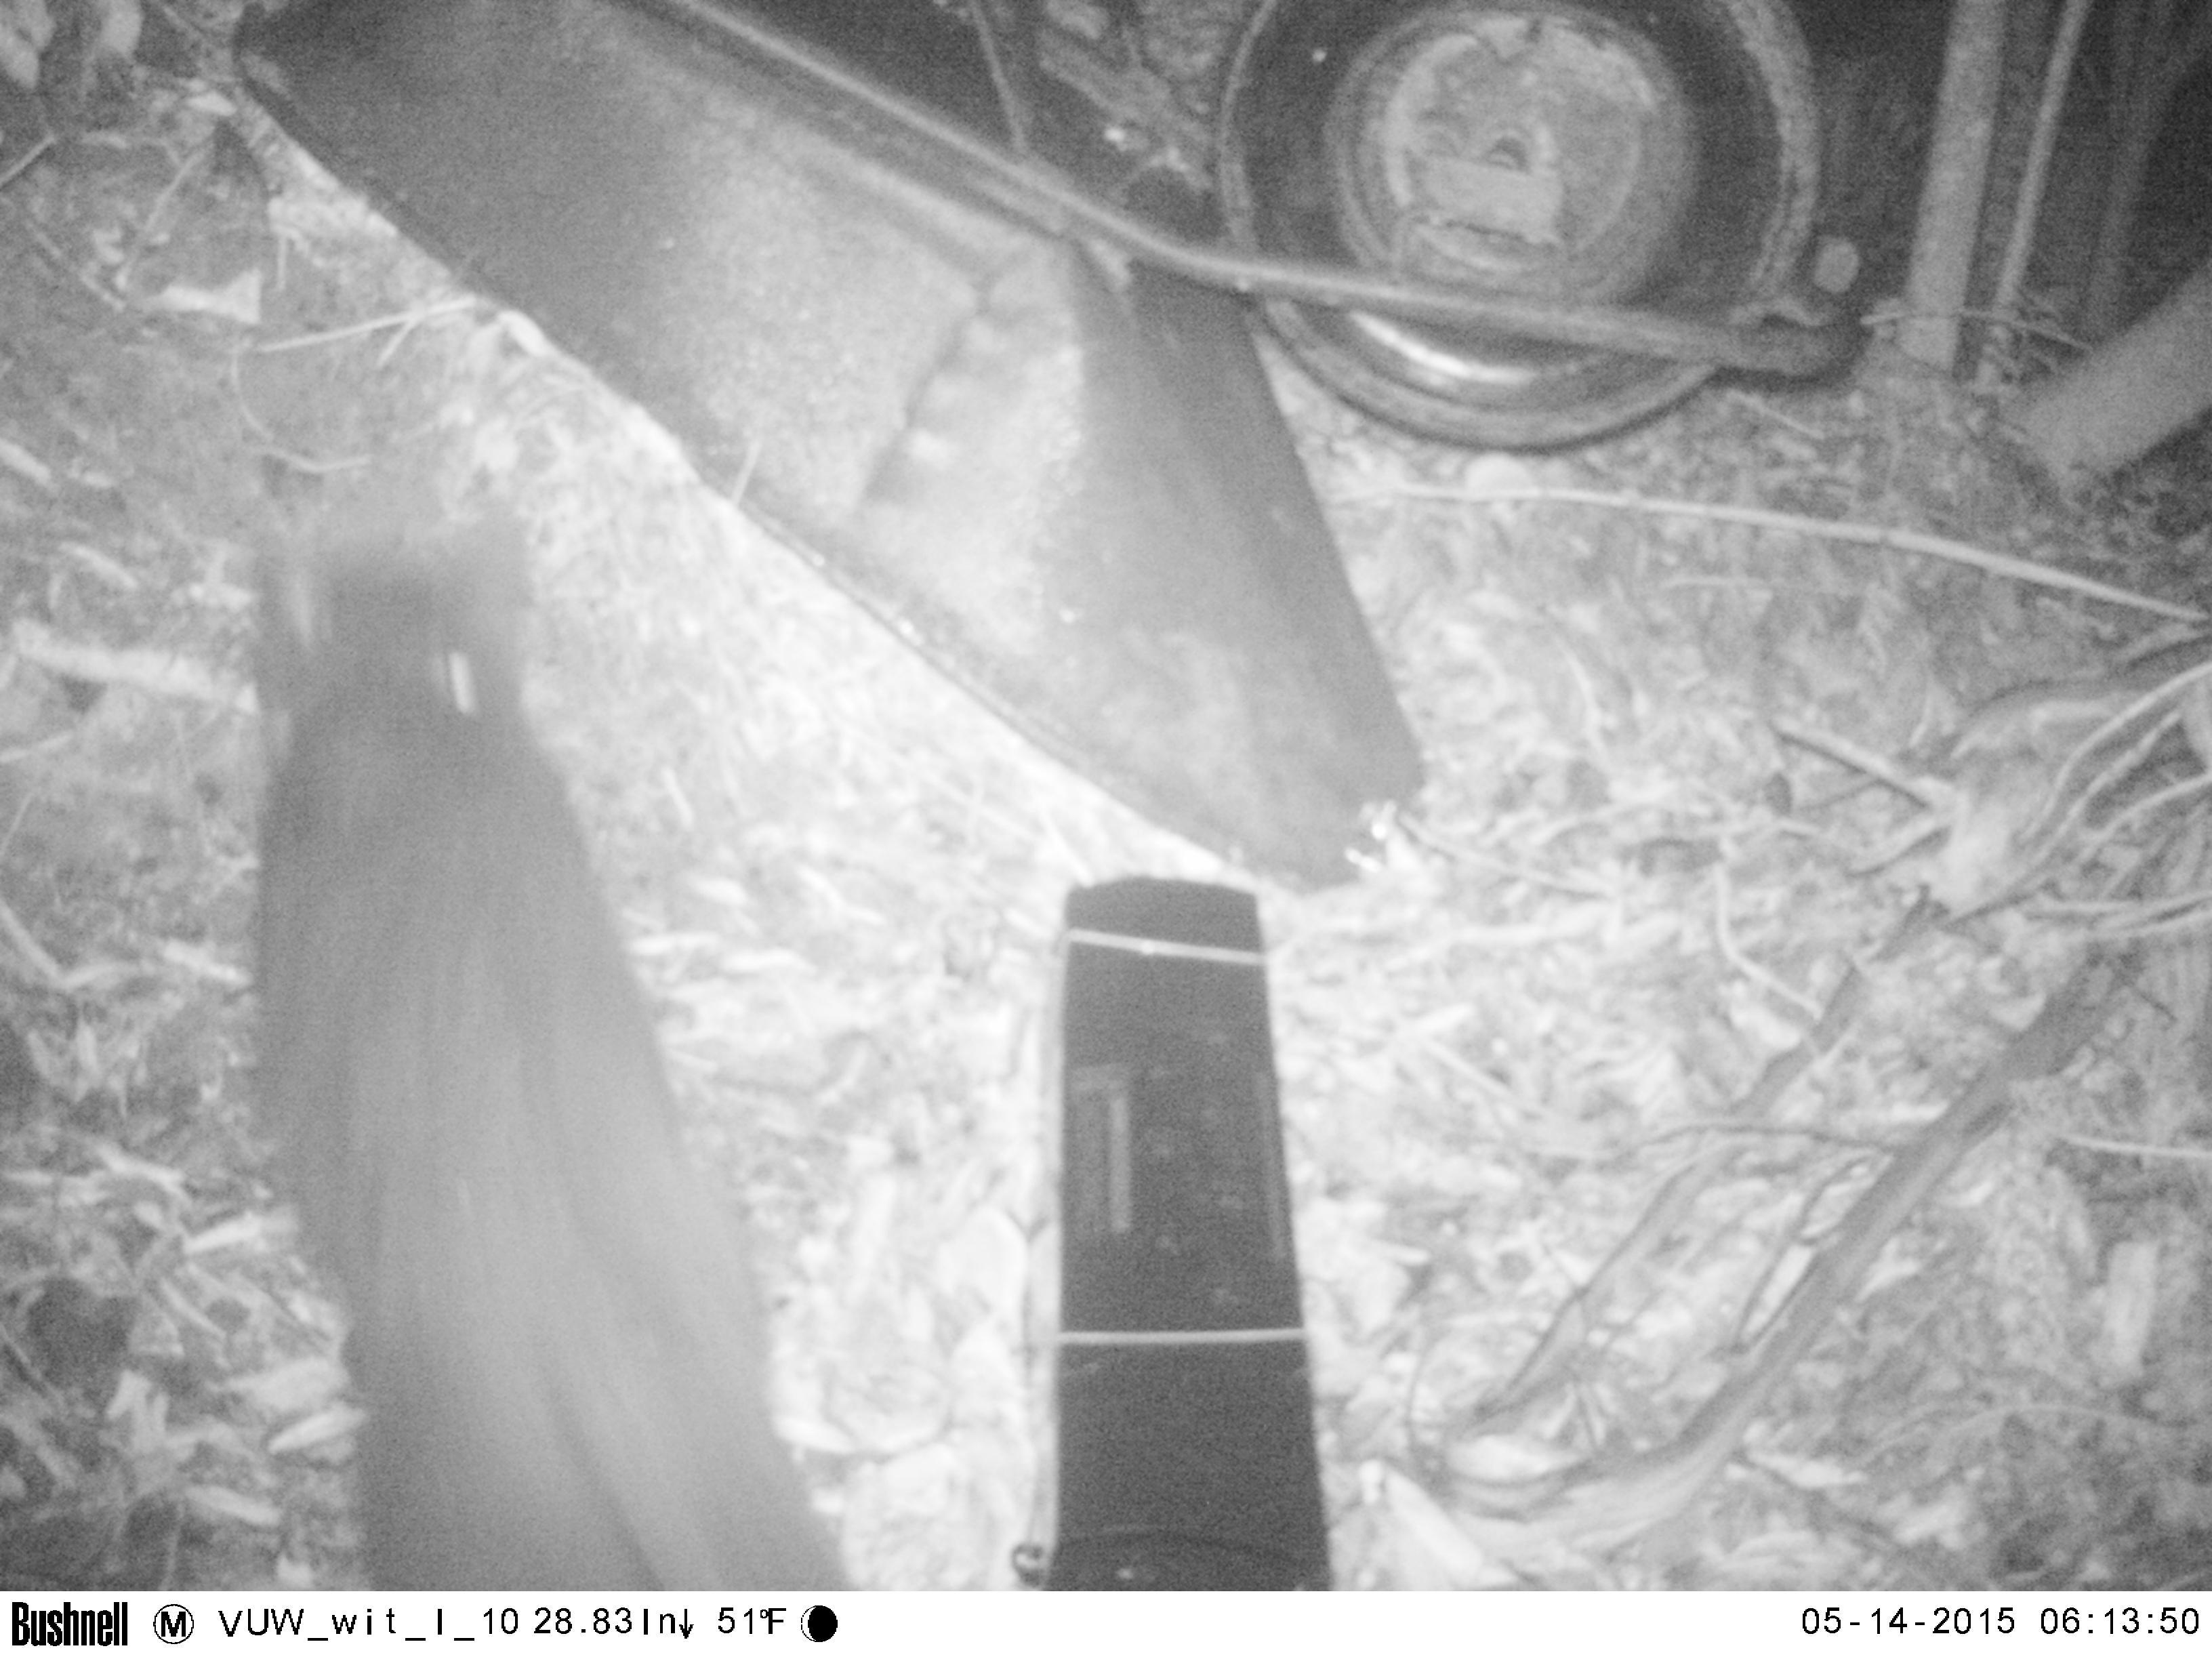
Species: Felis catus